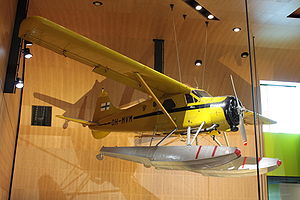
De Havilland Canada DHC-2 Beaver / Operatører / Militære operatører
DHC-2 i Vellamo Maritimt Center, Kotka, Finland.
de Havilland Canada DHC-2 Beaver er et enmotors, højvinget og propel-drevet STOL fly udviklet og produceret af de Havilland Canada, og er primært kendt som et bushfly; mere præcist, som bushflyet over alle bushfly. Det bliver benyttet til fragt- og passagertransport, spredning af kunstgødning og sprøjtemidler, og er i stort omfang accepteret til generel anvendelse ved mange væbnede styrker. United States Army indkøbte adskillige hundrede; ni DHC-2 er stadig i tjeneste ved U.S. Air Force Auxiliary for search and rescue. En Royal New Zealand Air Force Beaver supporterede Sir Edmund Hillarys ekspedition til Sydpolen. Over 1.600 Beavere blev produceret indtil 1967, hvor den oprindelige produktionslinie lukkede ned.